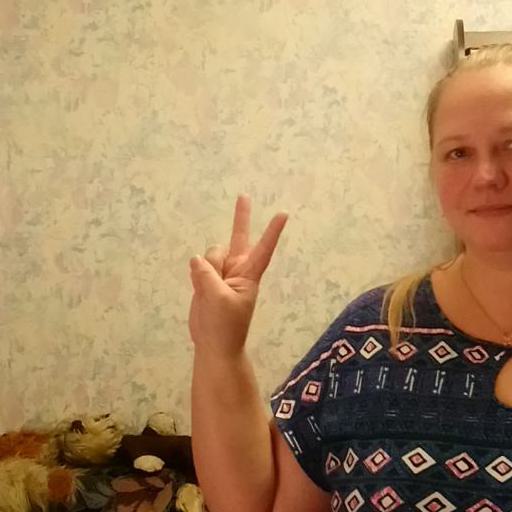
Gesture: peace